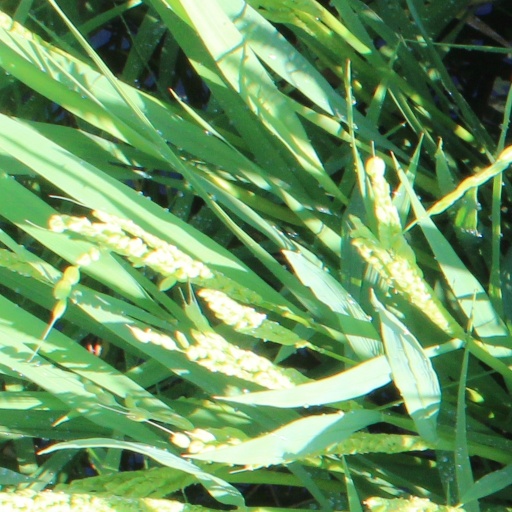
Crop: rice